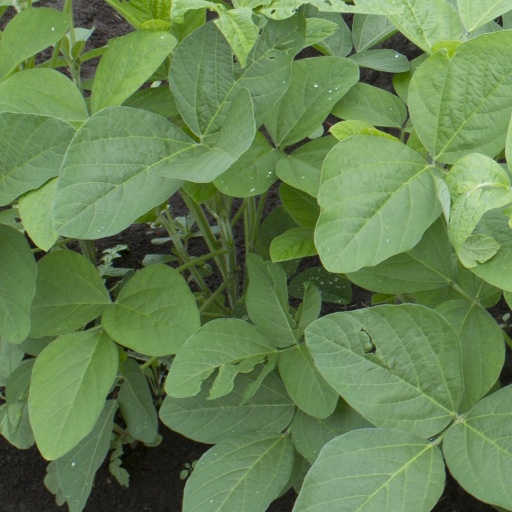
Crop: soybean